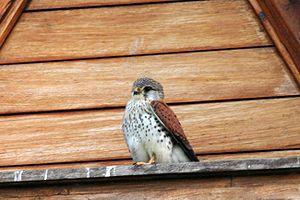
La Crécerelle malgache ou le Faucon de Newton est une espèce de rapaces diurnes appartenant à la famille des Falconidae.